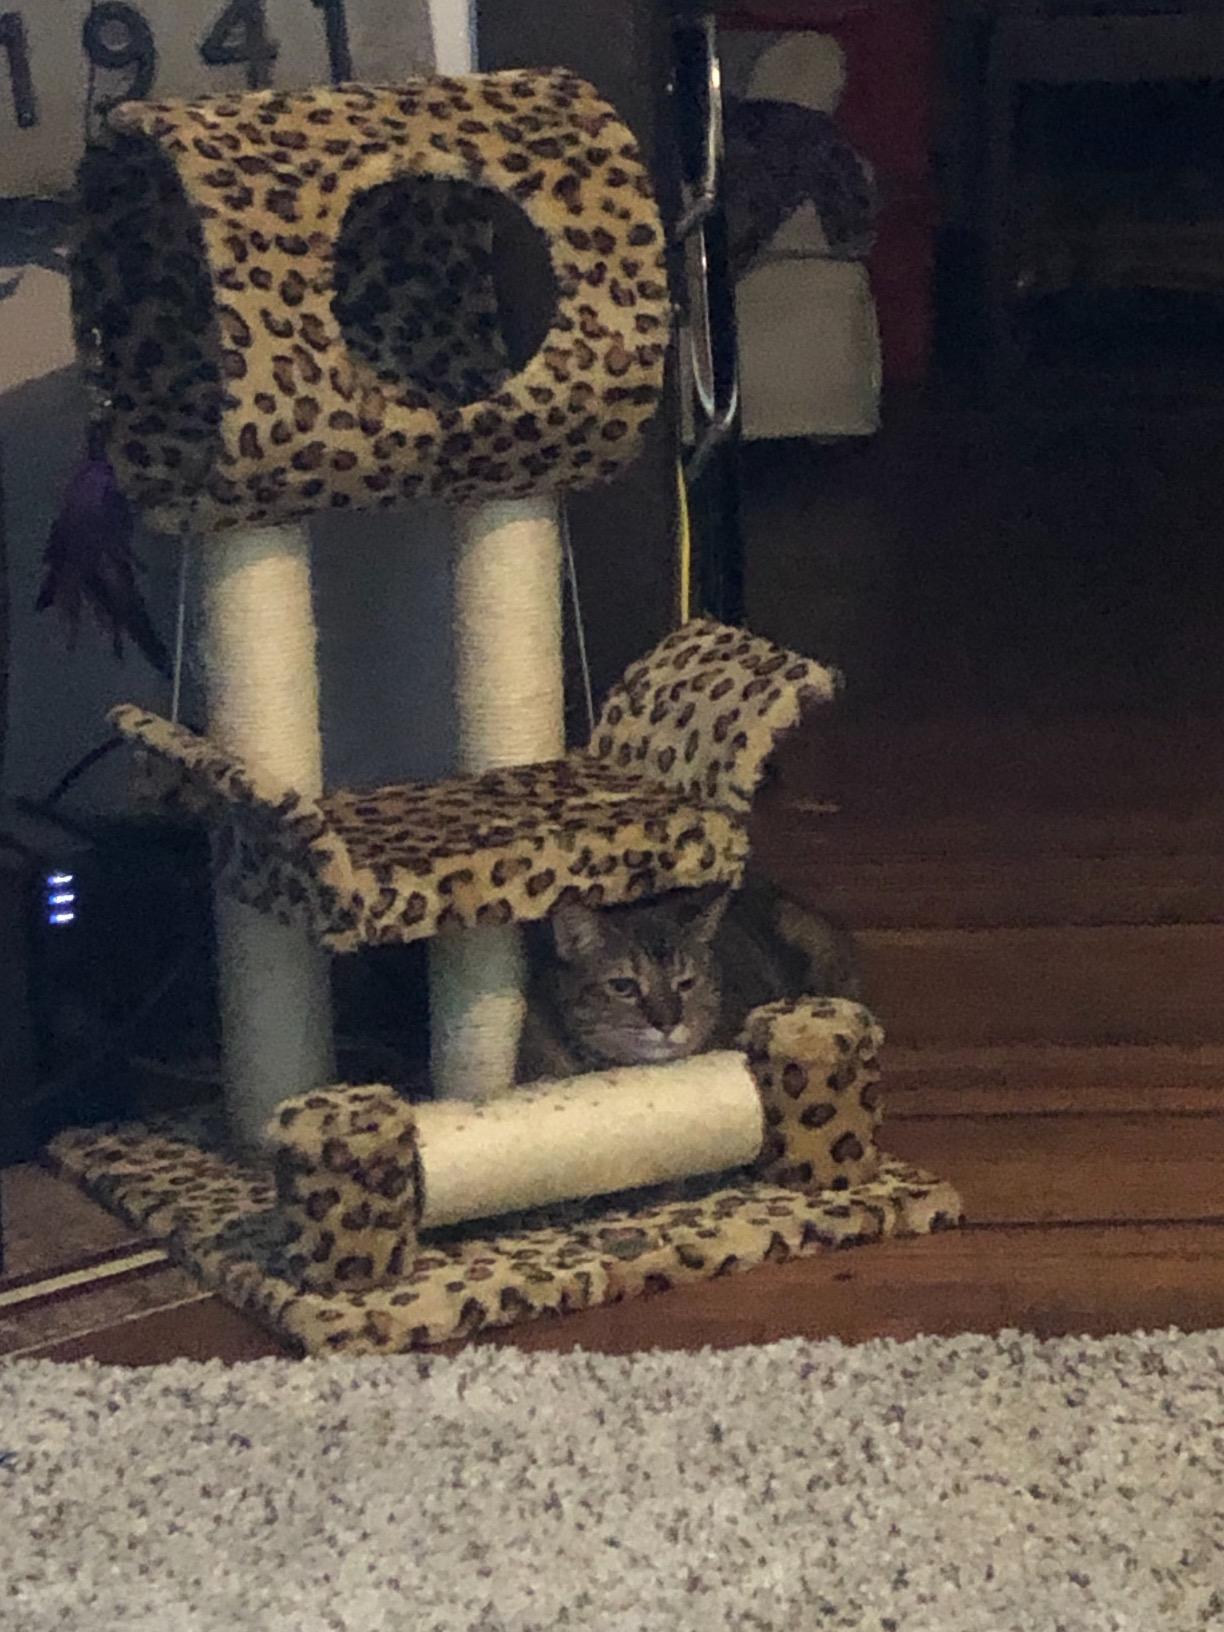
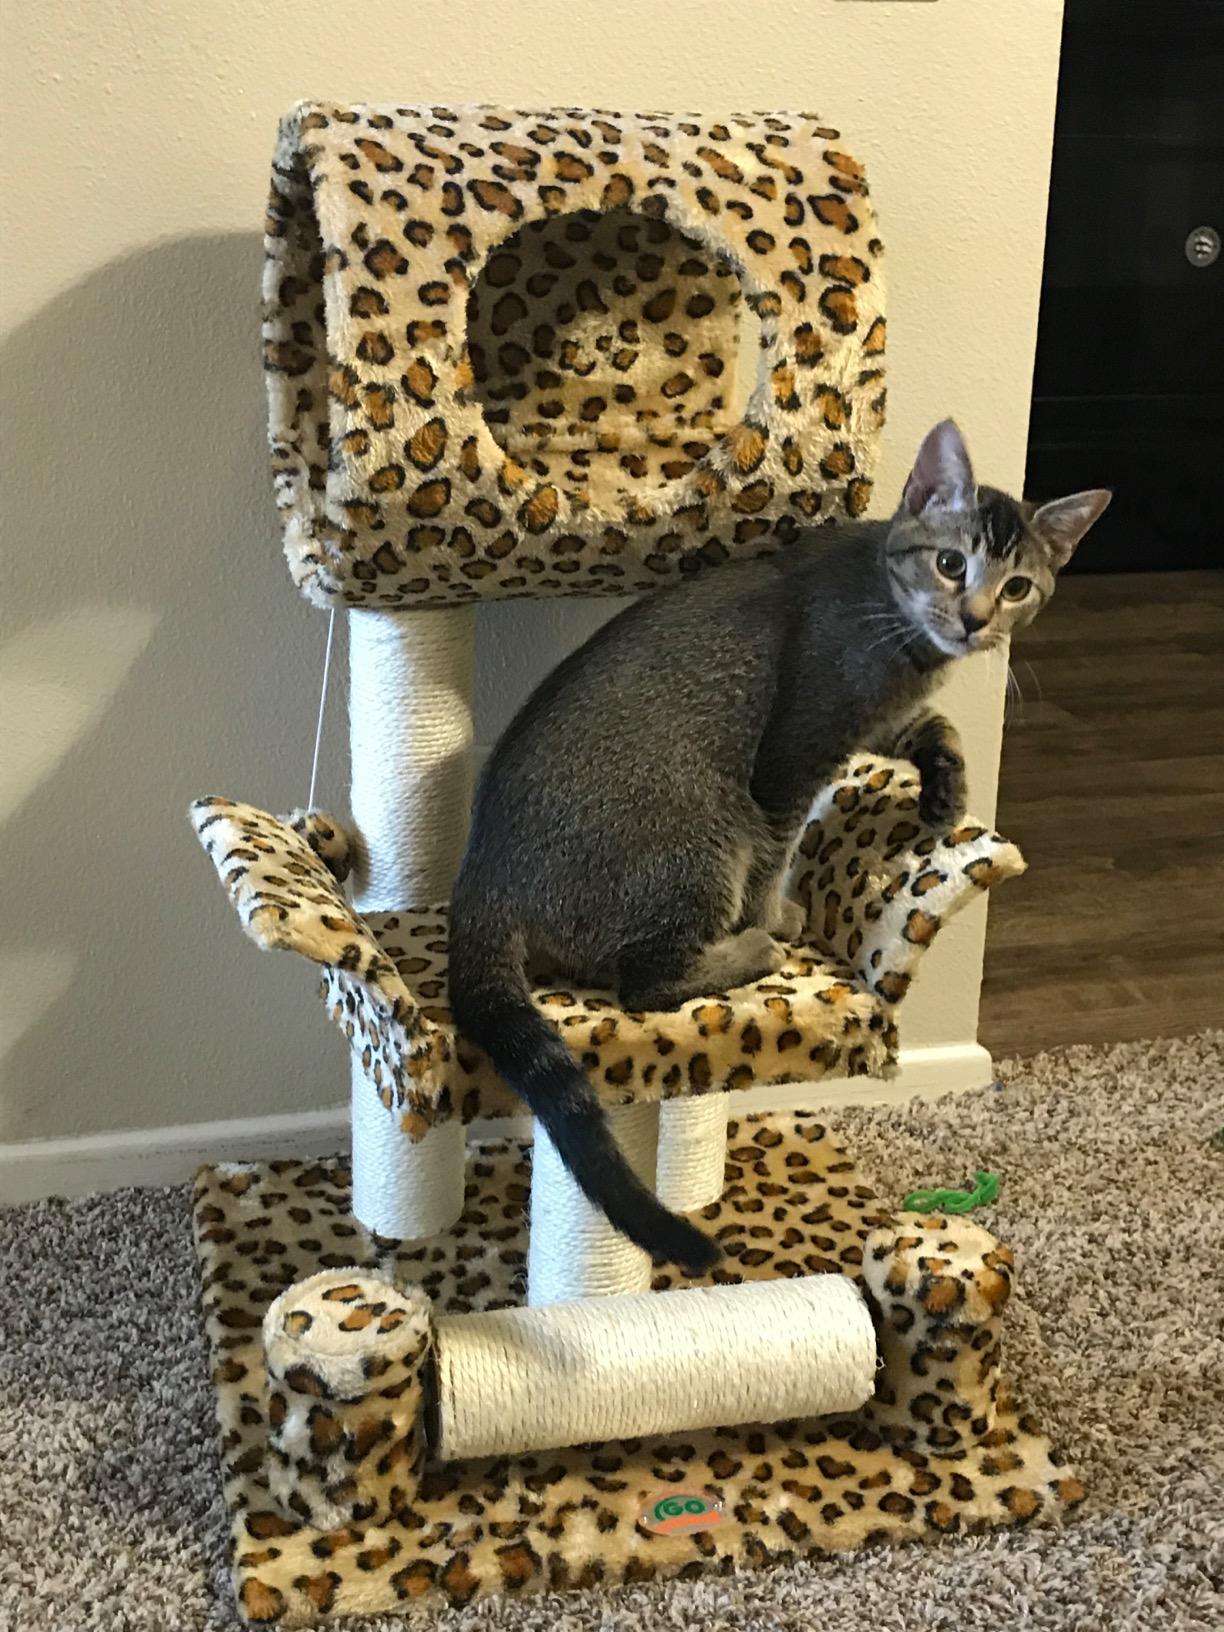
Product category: items_cat tree
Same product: yes